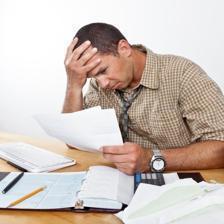
Image emotion (VAD): valence: -0.6, arousal: 0.2, dominance: -0.4
Candidate emotion words:
interested — valence: 0.5, arousal: 0.058, dominance: 0.45
disgusted — valence: -0.898, arousal: 0.546, dominance: -0.452
trusting — valence: 0.714, arousal: 0.016, dominance: 0.5
anxious — valence: -0.708, arousal: 0.73, dominance: -0.316
Best matching emotion: disgusted